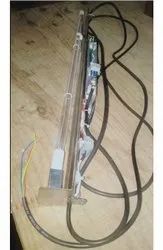
Label: Dee_Bru_UV_Daa_Disinfection_System_254mm